Semantic system

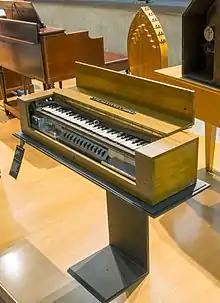
Clavier Martenot Daniélou

In 1936, Alain Daniélou worked alongside Maurice Martenot, the famous inventor of the "ondes" that bear his name, with whom he built his first keyboard, which was tuneable and displayed interval frequencies. He patented it the following year. The instrument is on display at the Musée de la Musique in Paris.